Pavle, Serbian Patriarch

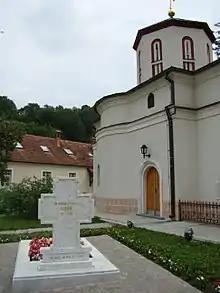
Grave of Patriarch Pavle at Rakovica monastery

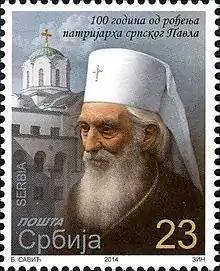
Postal stamp with the image of Serbian Patriarch Pavle, issued in 2014, on the occasion of one century since his birth

Pavle died on 15 November 2009, after more than two years spent in the Military Medical Academy in Belgrade. Citizens were able to pay tribute to Patriarch Pavle at the Cathedral Church of St. Michael the Archangel in Belgrade. The Divine Liturgy was held on 19 November inside St. Michael's Cathedral (Saborna Crkva), with his All-Holiness, Ecumenical Patriarch Bartholomew I of Constantinople presiding, while the funeral service was held outside of Cathedral of Saint Sava and he was laid to rest on 19 November, in Rakovica Monastery. The funeral was attended by Ecumenical Patriarch Bartholomew I of Constantinople, Patriarch Daniel of Romania, Metropolitan Filaret (Vakhromeyev) of Minsk and Slutsk, Archbishop Anastasios of Albania, Metropolitan Christopher of Prague and Roman Catholic Cardinal Angelo Sodano.